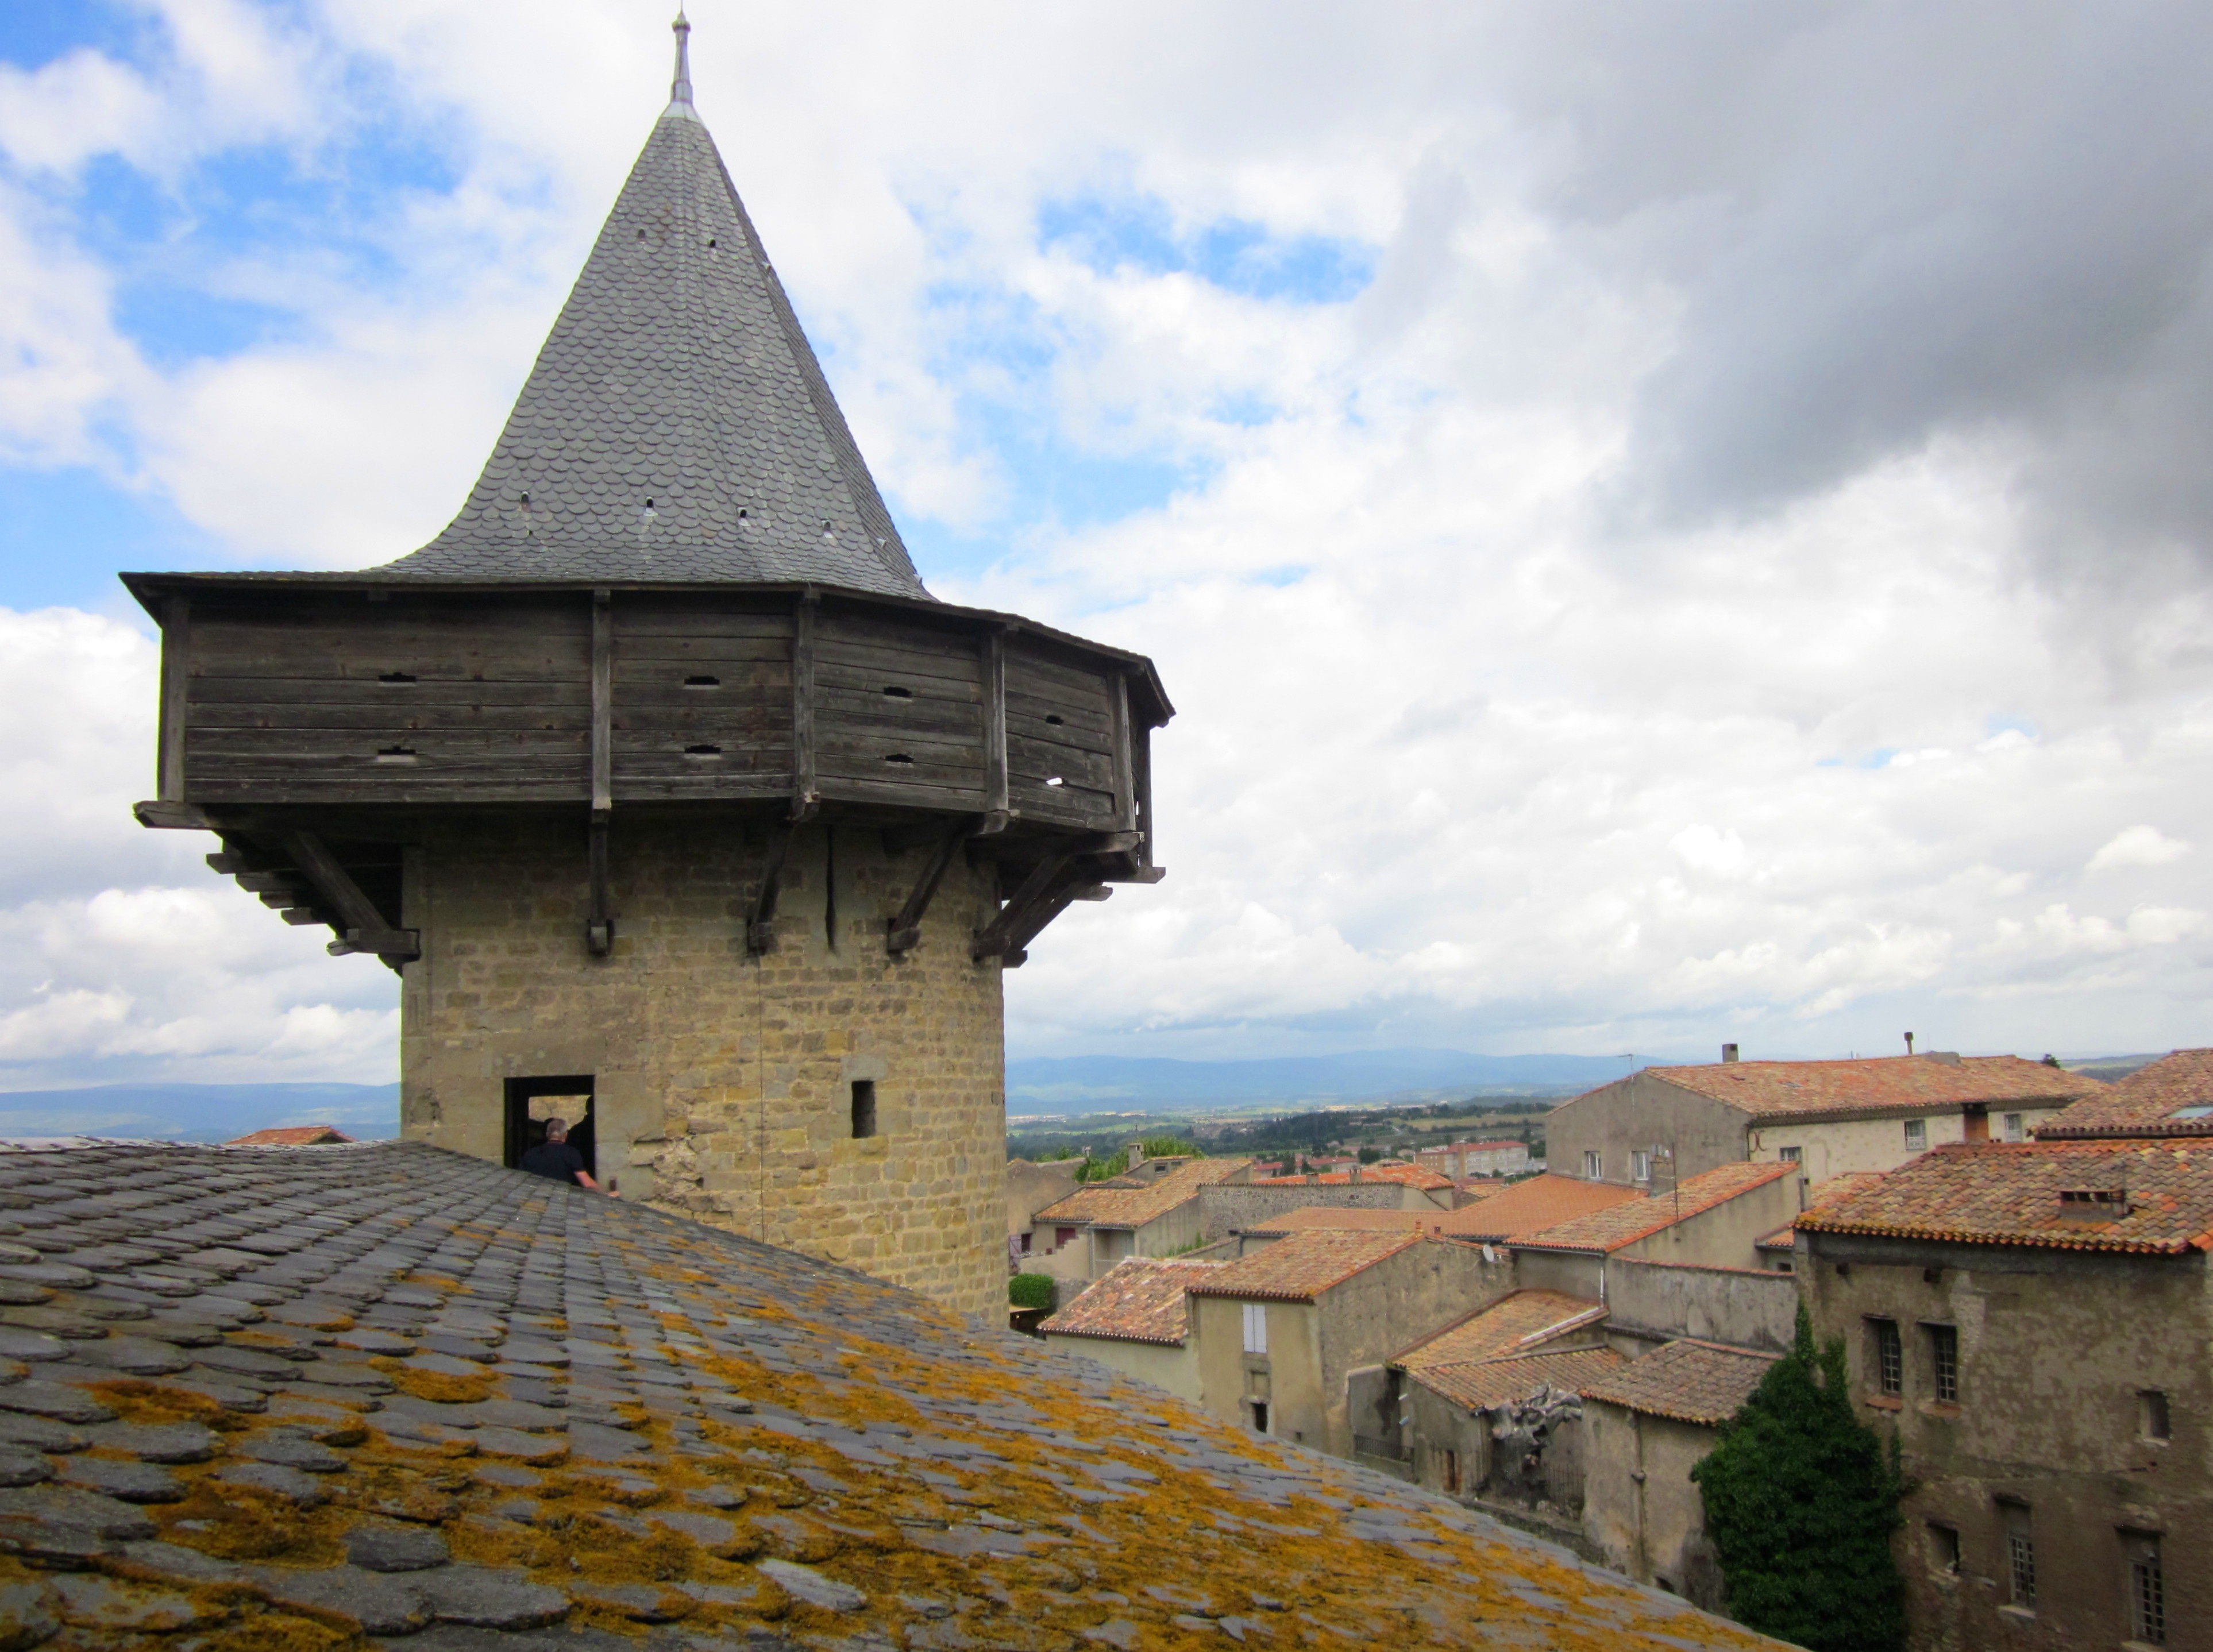
town, france, tower, castle, landmark, church, historic, fortification, tourism, place of worship, bell tower, medieval, fortress, french, monastery, carcassonne, unesco, aude, ancient history, human settlement